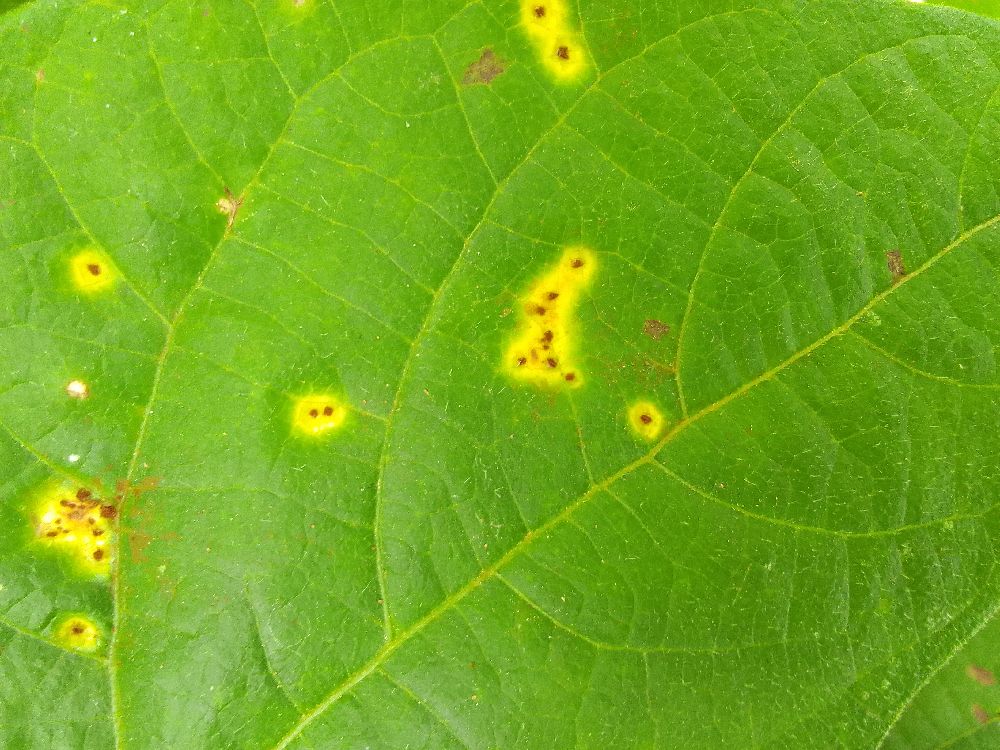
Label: rust